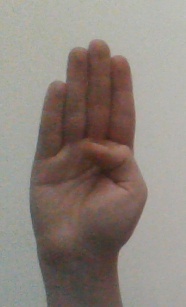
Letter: kaaf